1960 Summer Paralympics

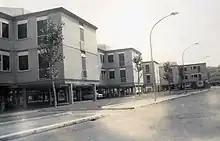
Paralympic Athletes' Village 1960

The top 10 NPCs by number of gold medals are listed below. The host nation, Italy, is highlighted.